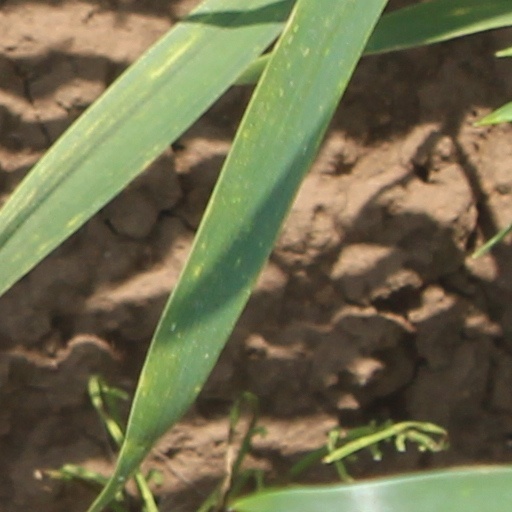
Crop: wheat